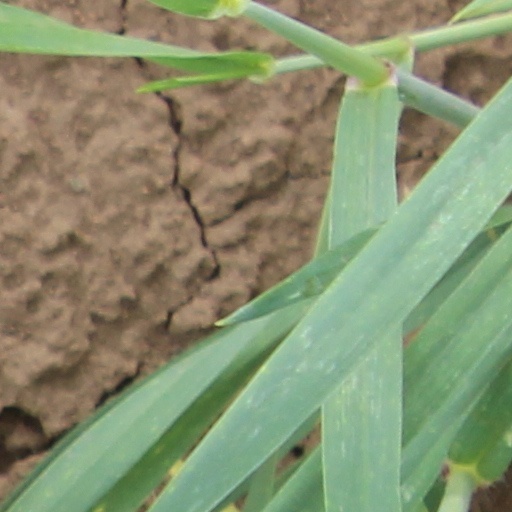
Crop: wheat